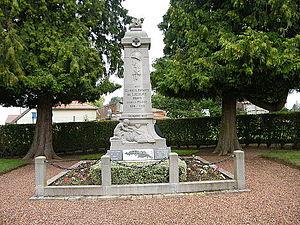
Hommages aux victimes de la guerre.
Licourt est une commune française située dans le département de la Somme, en région Hauts-de-France.